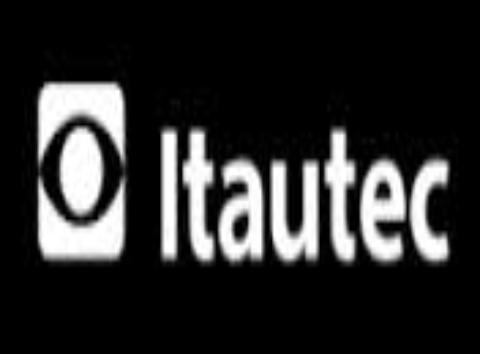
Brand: Itautec
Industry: Electronic